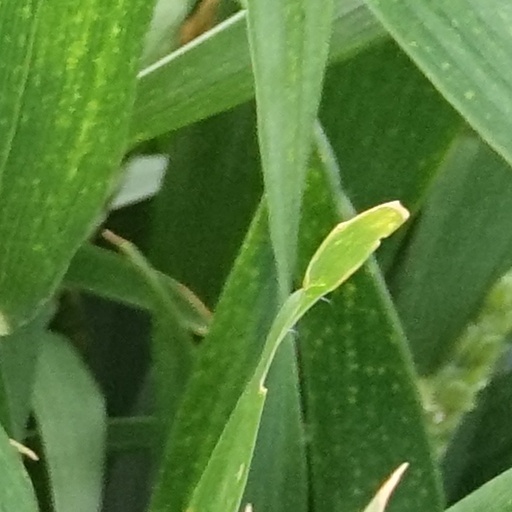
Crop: wheat